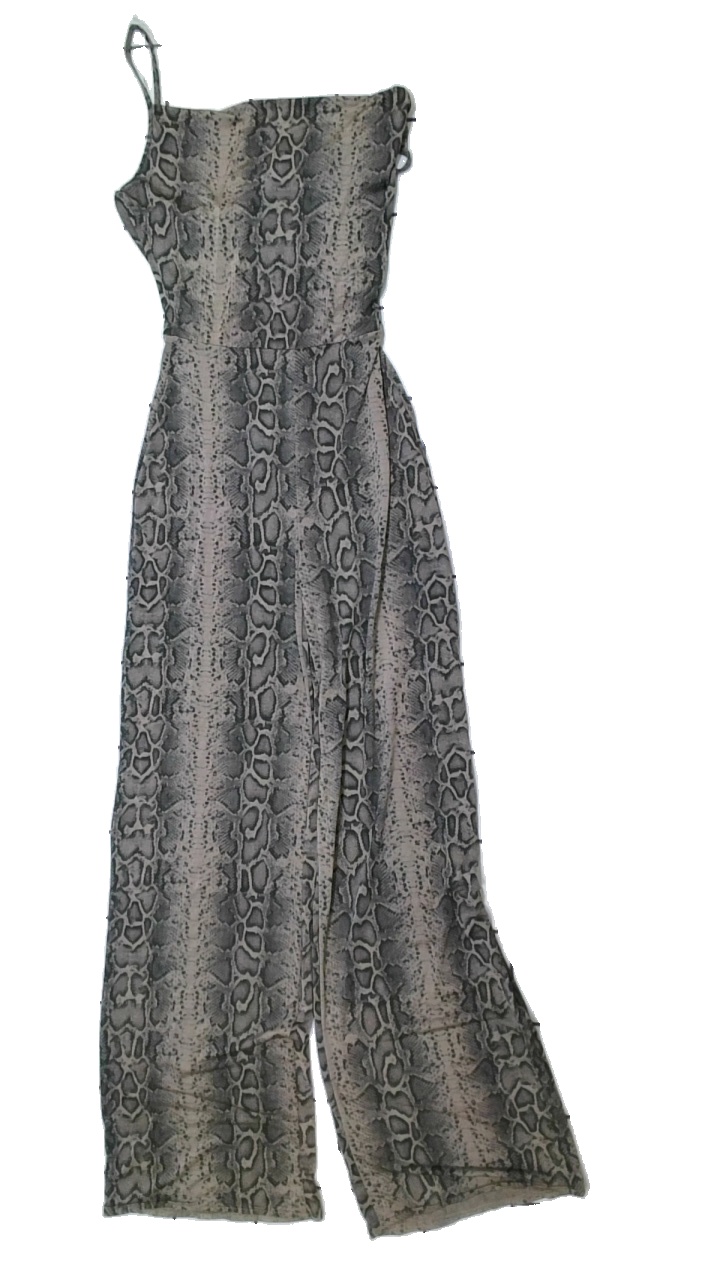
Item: Dress (Ladies)
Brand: Boohoo
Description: byxdress med ormmönster
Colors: Brown, Black
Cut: Regular
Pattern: Animal print
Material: ?
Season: All
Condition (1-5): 5
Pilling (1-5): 5
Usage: Reuse
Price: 50-100